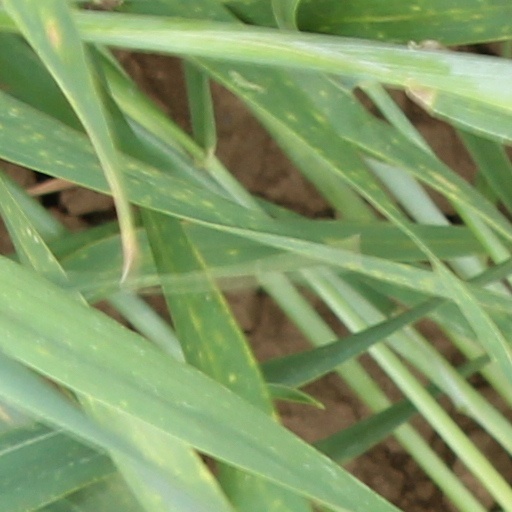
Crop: wheat